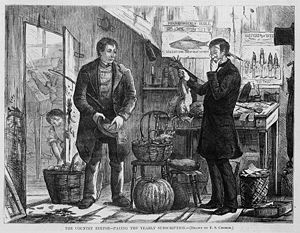
Byttehandel
Illustration fra det 19. århundrede af en mand, der tilbyder forskellige landbrugsprodukter i bytte for et avisabonnement
Byttehandel er en form for handel, hvor man bytter genstande for genstande, frem for penge for en genstand. Byttehandel er stadig udbredt i Danmark den dag i dag, men som regel kun privat mellem personer.